Civil rights movement

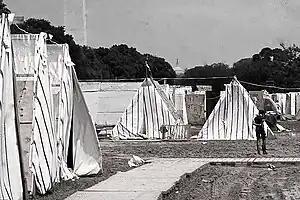
A 3,000-person shantytown called Resurrection City was established in 1968 on the National Mall as part of the Poor People's Campaign.

In response to the repression, the St. Augustine movement practiced armed self-defense in addition to nonviolent direct action. In June 1963, Hayling publicly stated that "I and the others have armed. We will shoot first and answer questions later. We are not going to die like Medgar Evers." The comment made national headlines. When Klan nightriders terrorized black neighborhoods in St. Augustine, Hayling's NAACP members often drove them off with gunfire. In October 1963, a Klansman was killed.